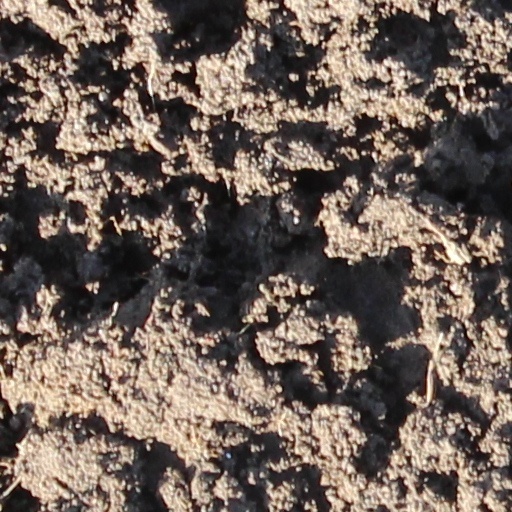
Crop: wheat